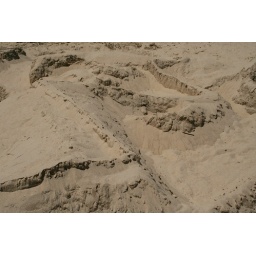
Sand sculptures at a sand sculpture building competition at the beach in Grand Haven.